Mělník

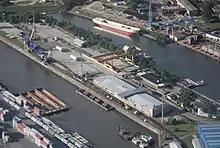
River port in Mělník

Mělník is situated on the crossroads of two first-class roads: the I/9 (which connects the D8 motorway with Česká Lípa and the Czech-German border) and the I/16 (the section from the D8 motorway to Mladá Boleslav).